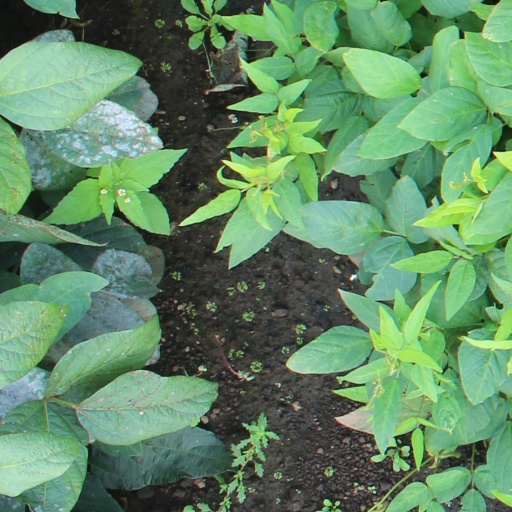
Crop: soybean